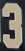
Number: 3